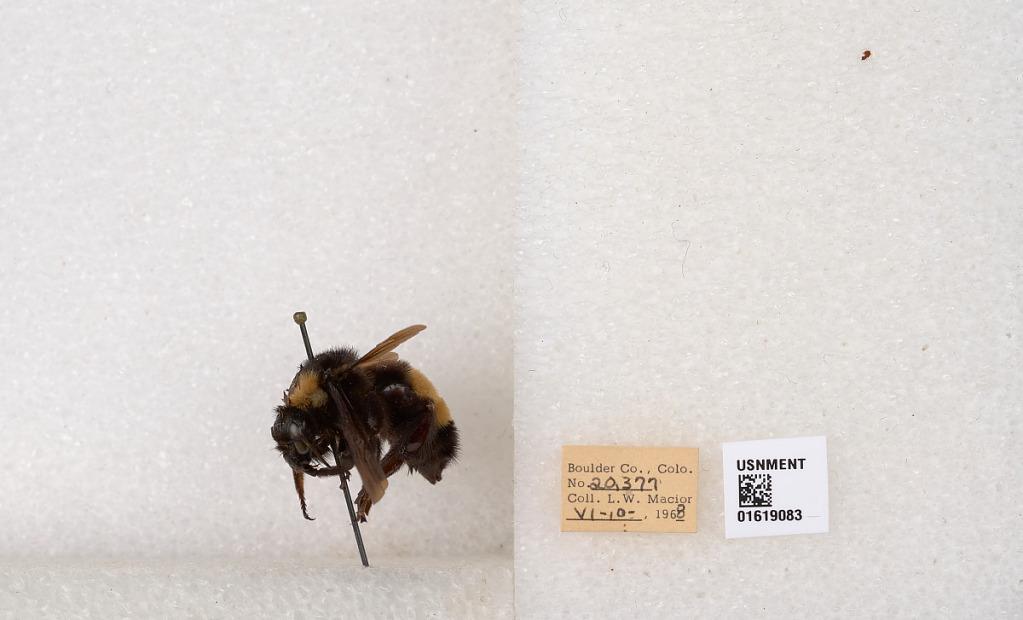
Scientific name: Bombus (Bombus) nevadensis auricormus
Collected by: L. Macior
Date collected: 1968-6-10
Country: United States
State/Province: Colorado
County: Boulder
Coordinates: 40.0925, -105.358